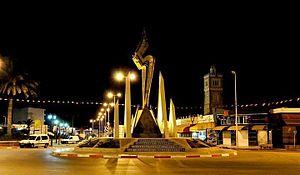
Statue 5 Septembre la nuit à Moknine, Tunisie
Moknine est une ville du Sahel tunisien située à mi-chemin entre Monastir, à une vingtaine de kilomètres au nord, et Mahdia.